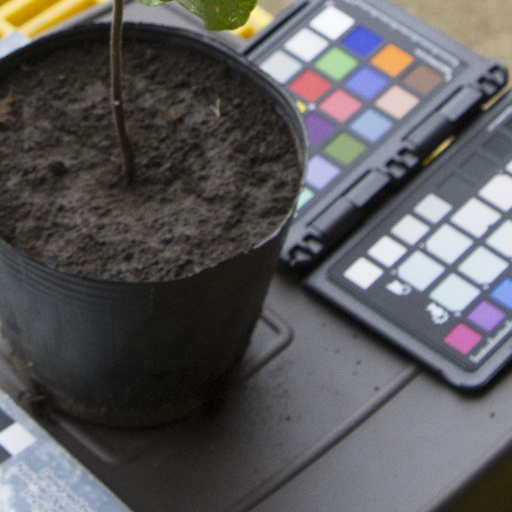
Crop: soybean